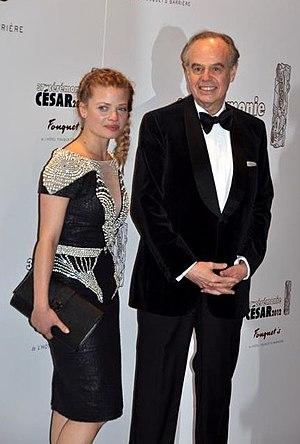
Mélanie Thierry et Frédéric Mitterrand à la cérémonie des César
Frédéric Mitterrand, né le 21 août 1947 dans le 16ᵉ arrondissement de Paris, est une personnalité du milieu culturel et un homme politique français.
La Princesse de Montpensier est un film franco-allemand de Bertrand Tavernier, sorti en France le 3 novembre 2010. Il s'agit d'un film historique inspiré de la nouvelle éponyme de Madame de La Fayette, dont l'action se déroule à l'époque des guerres de religion, s'achevant peu après la nuit de la Saint-Barthélémy.